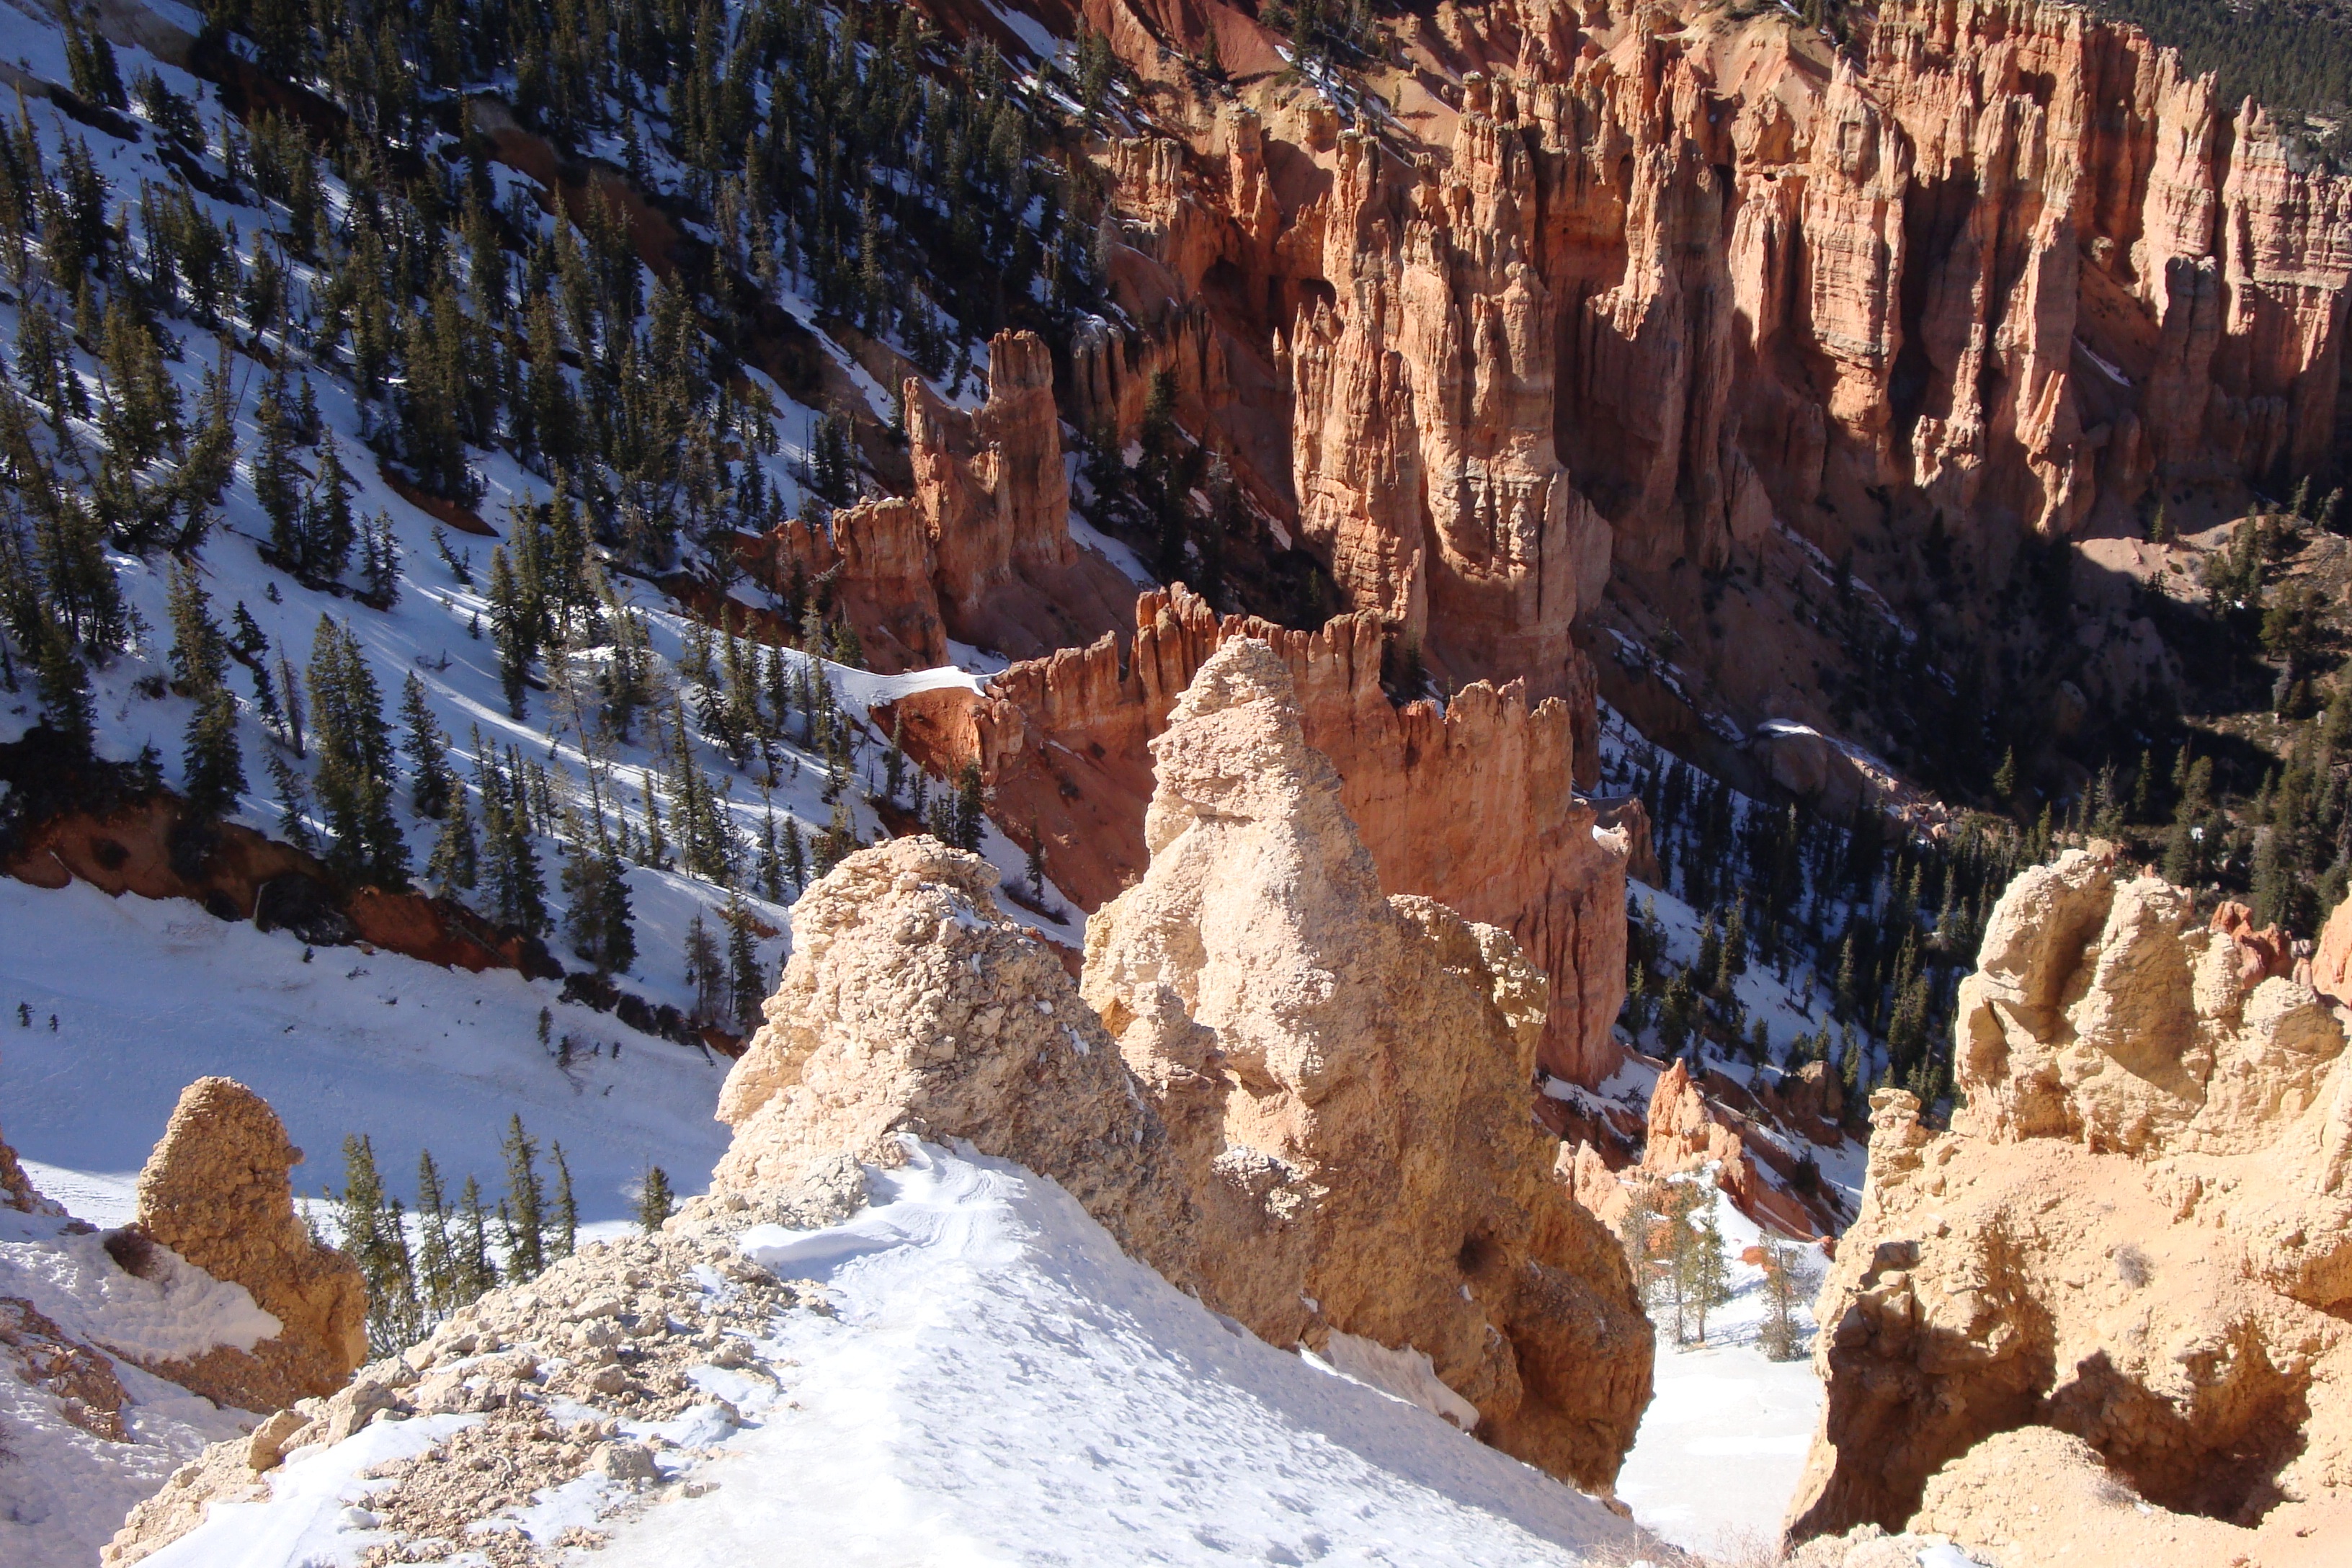
landscape, nature, snow, winter, valley, travel, formation, usa, holiday, canyon, national park, erosion, united states, geology, utah, bryce canyon, hoodoos, wadi, rock formations, landform, bryce canyon national park, geographical feature, geological formations, sandstone formations, hoodoovorming